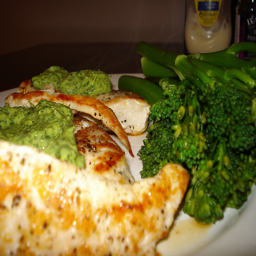
A plate of food on a dining table.
close up of chicken and broccoli on a dinner plate
Broccoli, chicken, and guacamole on the plate.
A plate topped with meat, greens and a salad.
Some meat and vegetables are on the plate.